Jake Brigham

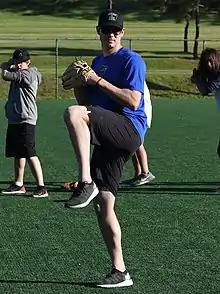
Brigham at Osan Air Base in 2019

Jacob Daniel Brigham (born February 10, 1988) is an American professional baseball pitcher who is a free agent. He made his Major League Baseball (MLB) debut in 2015 with the Atlanta Braves, and has also played for the Tohoku Rakuten Golden Eagles of Nippon Professional Baseball (NPB) and Nexen / Kiwoom Heroes of the KBO League and for the Wei Chuan Dragons in the Chinese Professional Baseball League (CPBL).